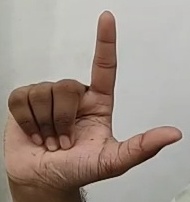
ASL sign: L